Excise

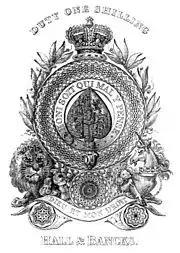
1828 "Old Frizzle"

An excise duty is often applied by the affixation of revenue stamps to the products being sold. In the case of tobacco or alcohol, for example, producers may be given (or required to buy) a certain bulk amount of excise stamps from the government and are then obliged to affix one to every packet of cigarettes or bottle of spirits produced.